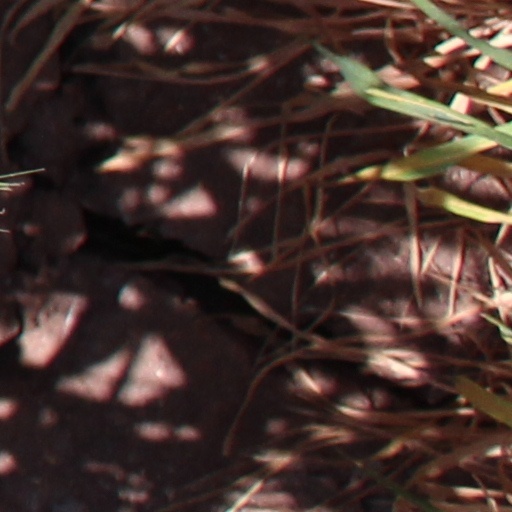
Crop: wheat